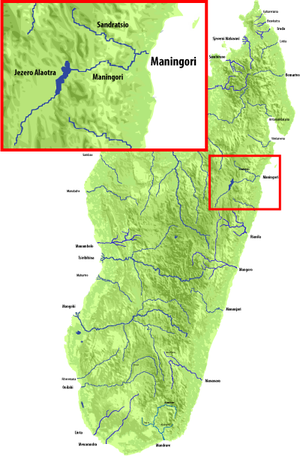
Le Maningory est un fleuve du versant est de Madagascar dans la région Analanjirofo. Il se jette dans l'Océan Indien.